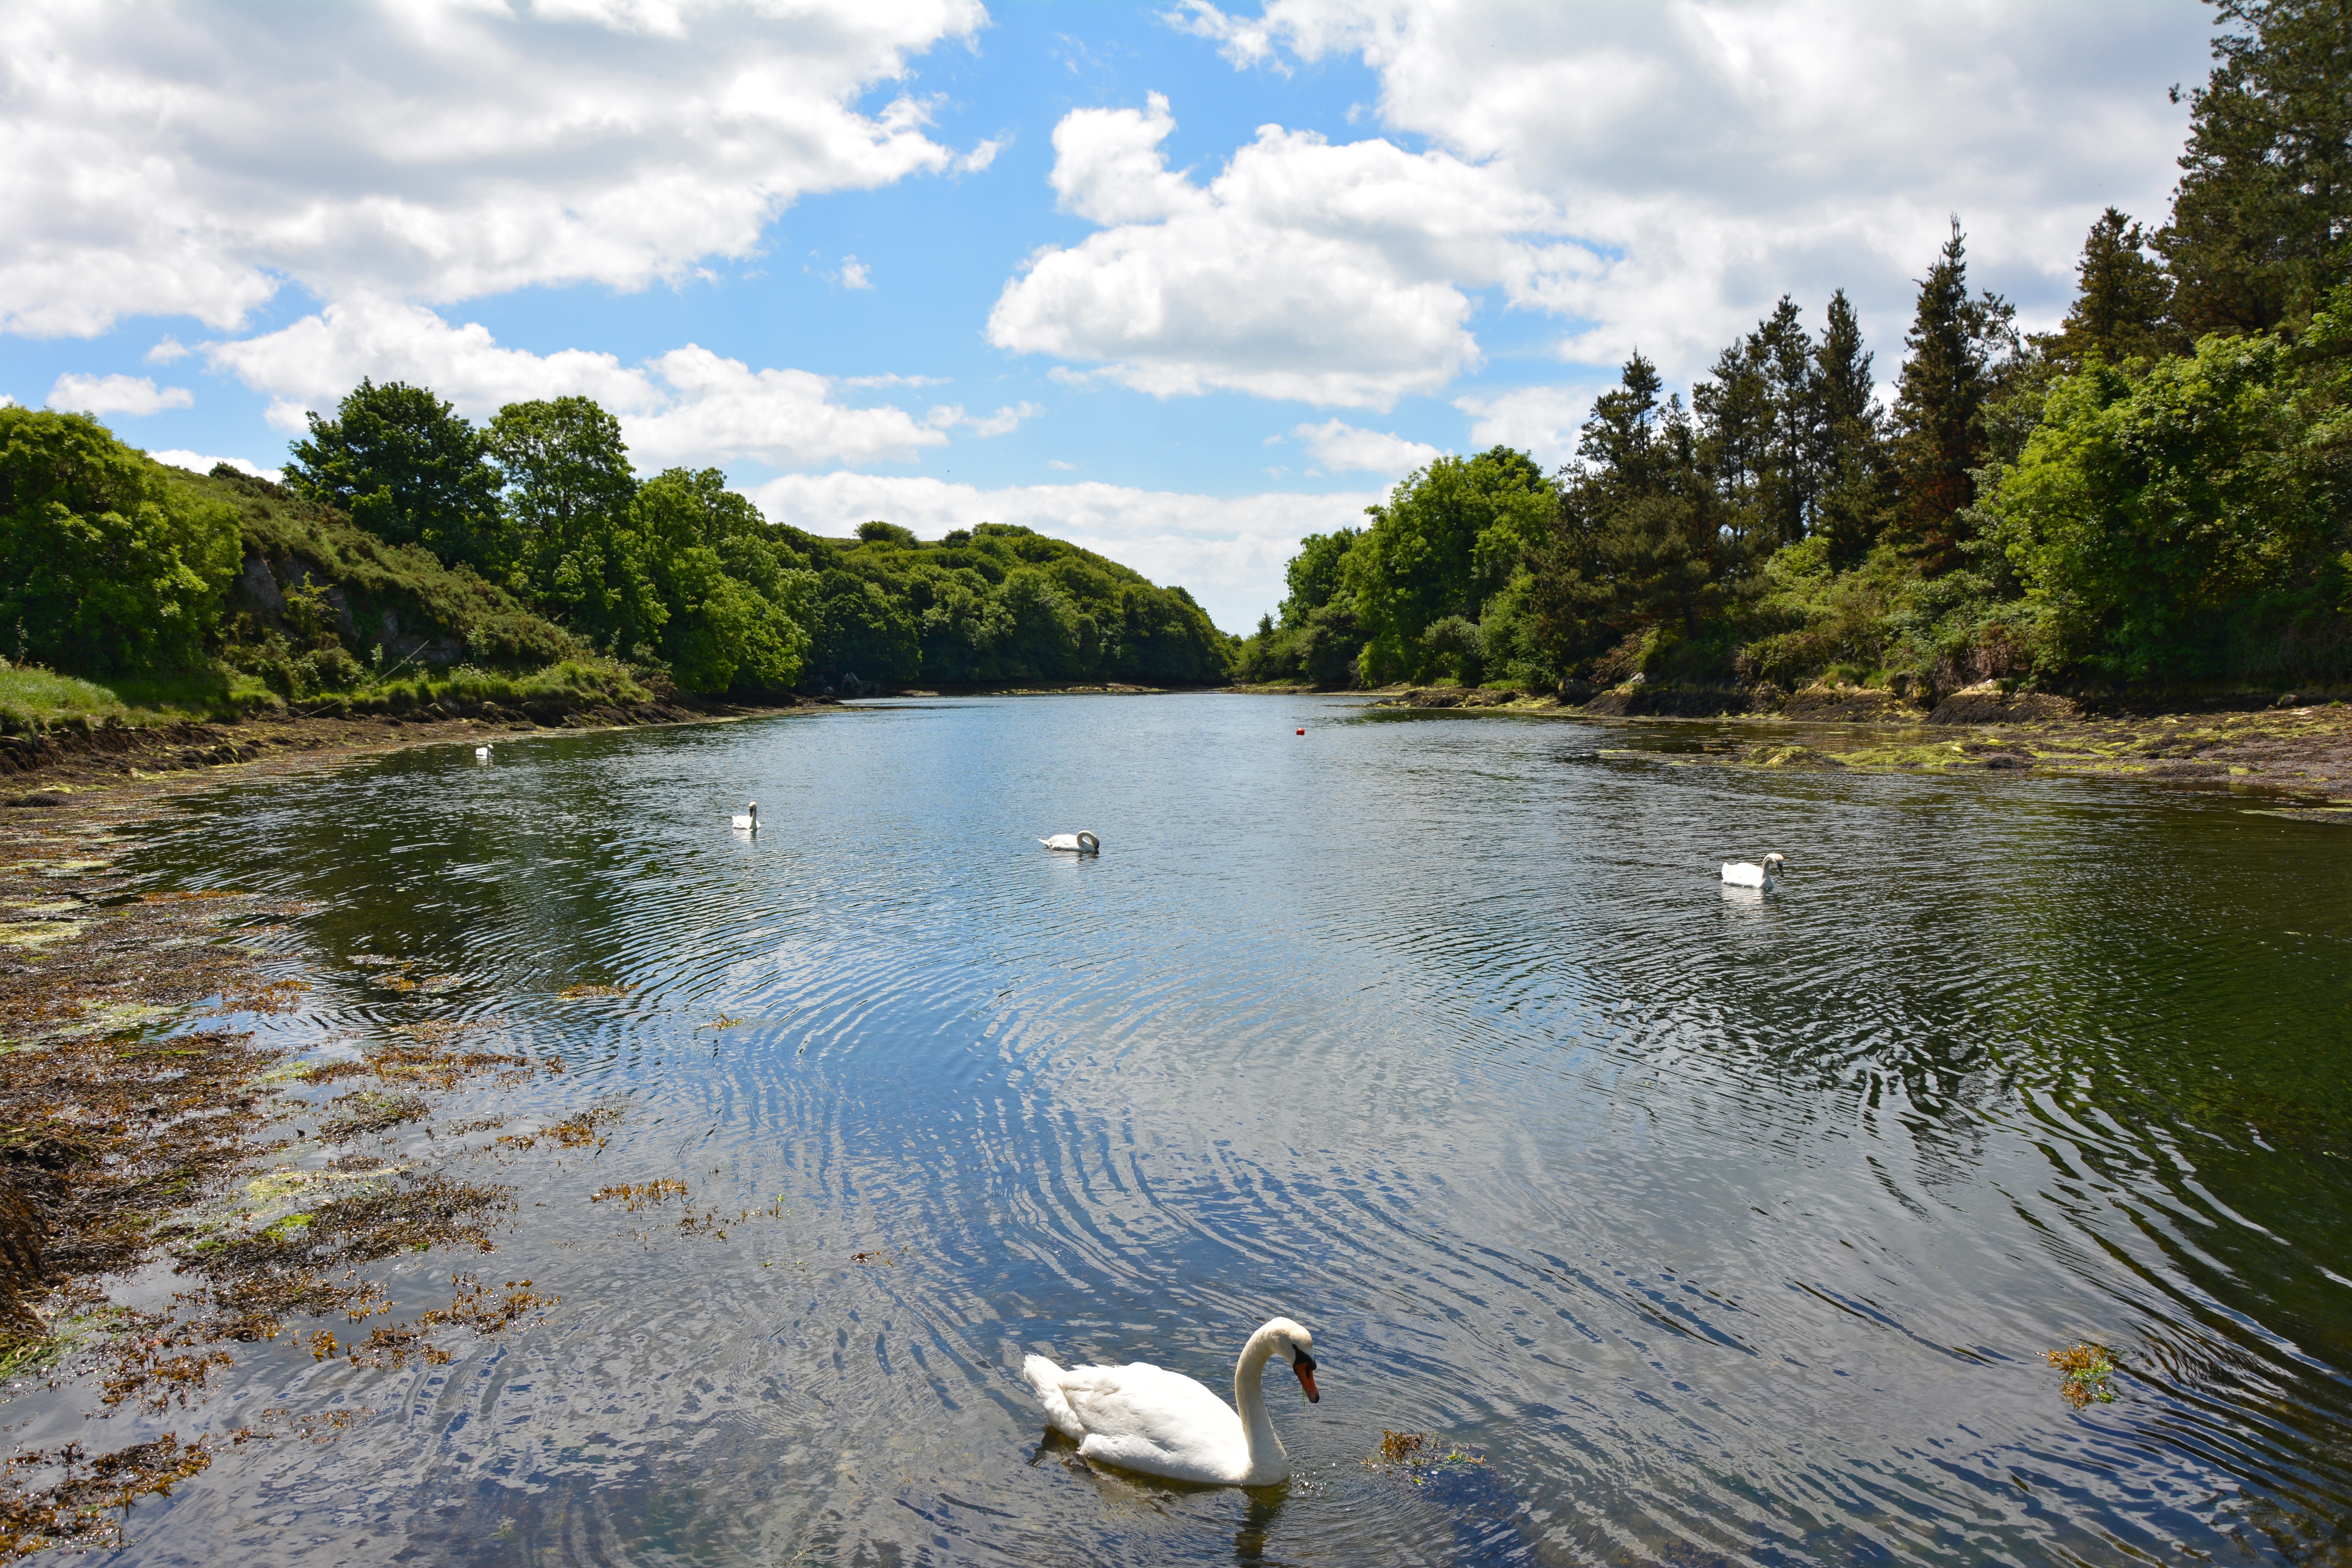
landscape, sea, coast, water, nature, lake, pier, river, pond, inlet, reflection, reservoir, waterway, body of water, birds, swans, wetland, creature, ireland, loch, water bird, booked, seevogel, county cork, roaring water pier